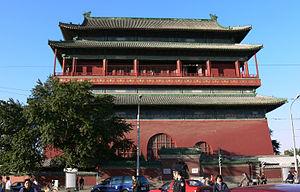
Pékin Express est une émission de télévision française de téléréalité diffusée en France, sur M6 depuis le 15 janvier 2006 et en Belgique et au Luxembourg, sur RTL TVI ou le Plug RTL, depuis le 30 septembre 2009. Elle est présentée par Stéphane Rotenberg depuis la première saison.
La tour du tambour est située sur l'extrémité nord de l'axe central de la vieille ville tartare de Pékin, au nord de la rue Di’anmen. Elle se situe un peu au sud de la tour de la cloche. Elle a été construite pour la musique, mais a ensuite été utilisée pour donner l'heure et est à présent une attraction touristique.